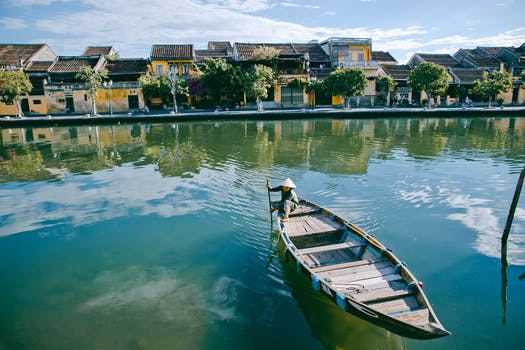
Label: No Watermark